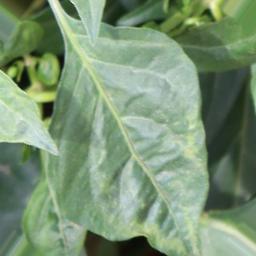
Label: healthy